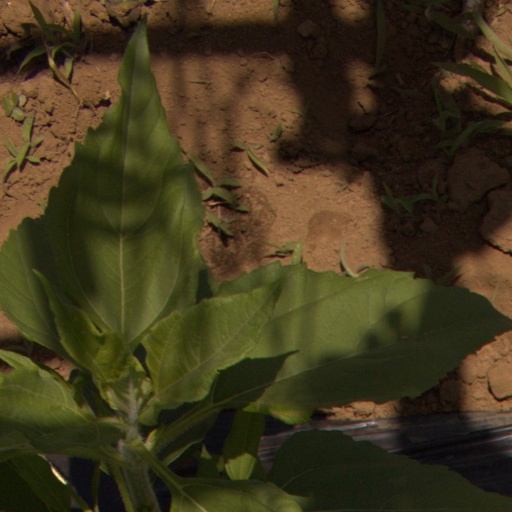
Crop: Jerusalem artichoke